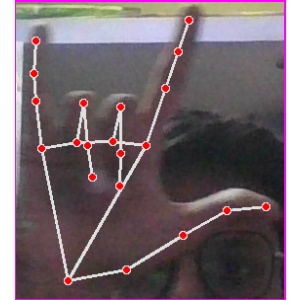
अक्षर: व